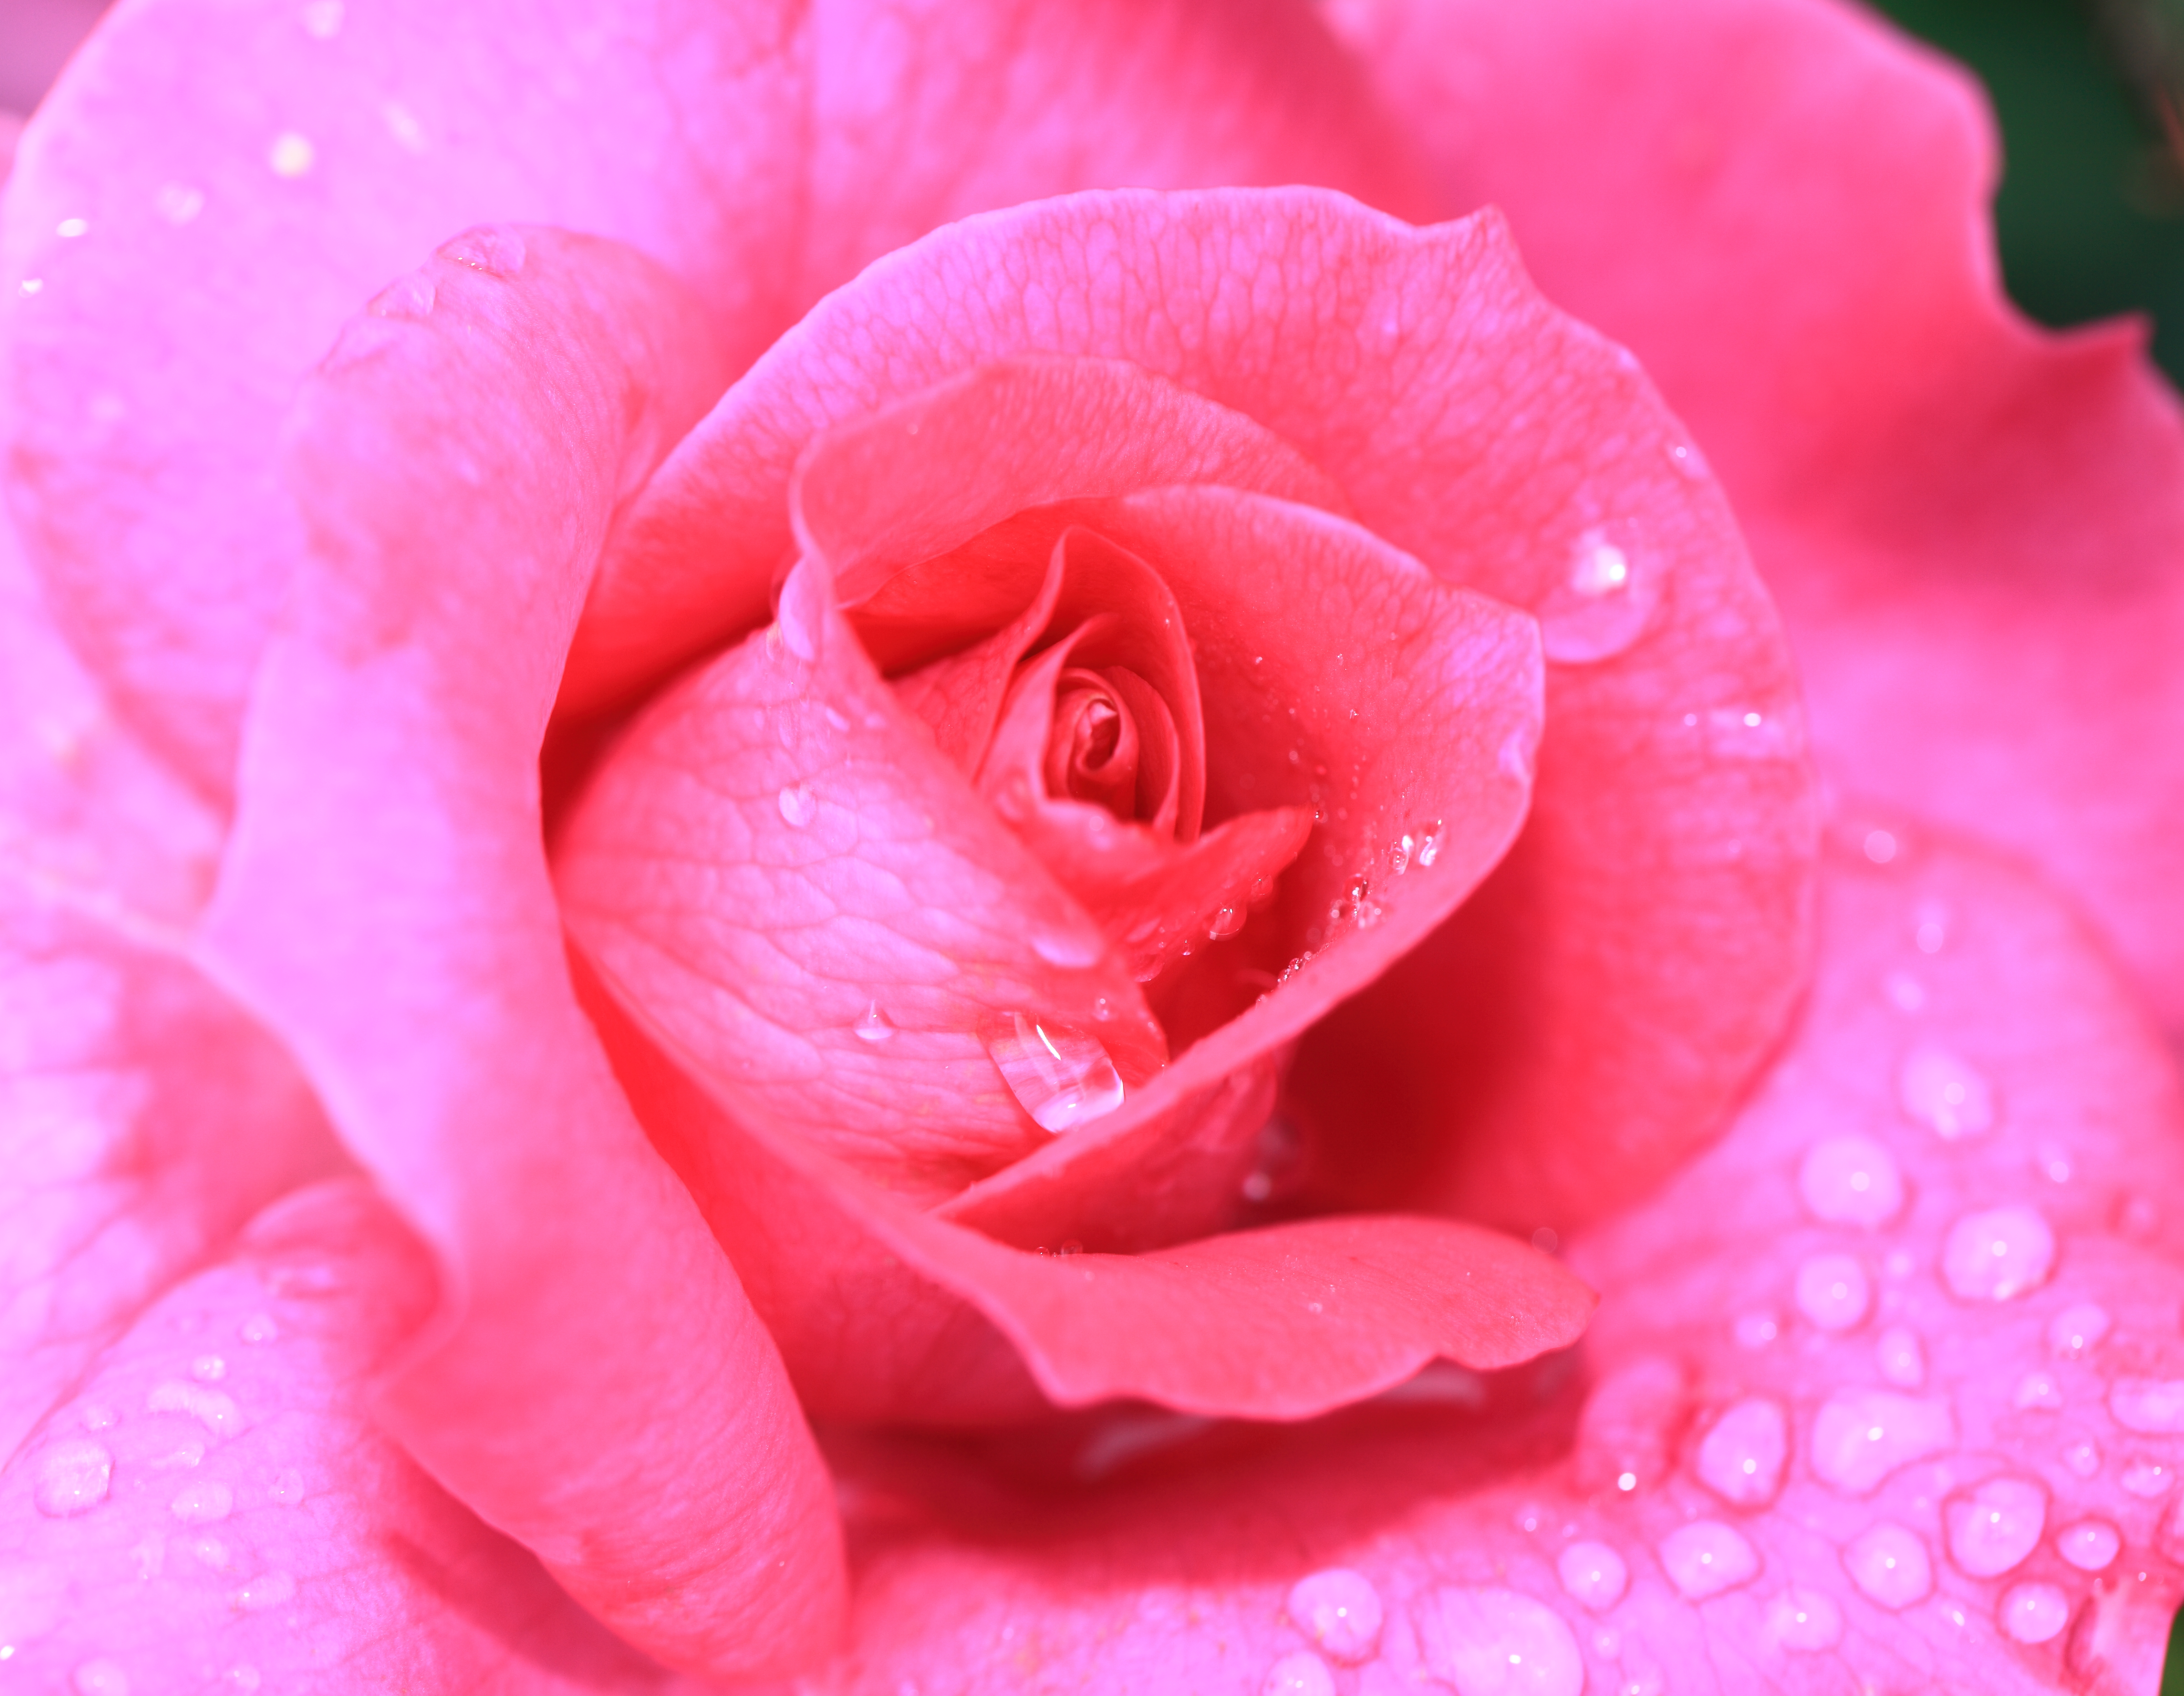
plant, flower, petal, rose, high, pink, close up, rosa, 5d, hires, markii, hi, res, resolution, gunma, maebashi, gunmaflowerpark, floribunda, macro photography, flowering plant, garden roses, rose family, land plant, rosa centifolia